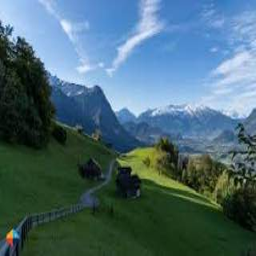
Triesenberg